Battle of Jarkovác

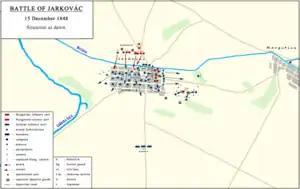
Battle of Jarkovác 15 December 1848. Situation at dawn

Then, Leiningen rushed to the 10th Honvéd Battalion, billeted in the southern part of the village, while Damjanich tried to line up the troops in the northern edge of the village.